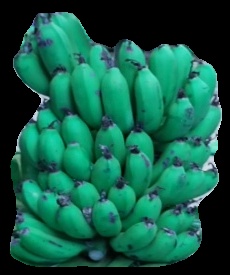
Variety: pachbale
Grade: grade2